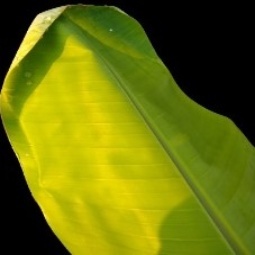
Label: Calcium